HaZore'a

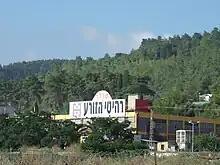
Hazore'a furniture factory

HaZore'a industries include a plastics factory ("Plastopil"), a cowshed, an aquaculture complex ("HaZore'a Aquatics"), a quality control centre ("Maba") and various field crops.